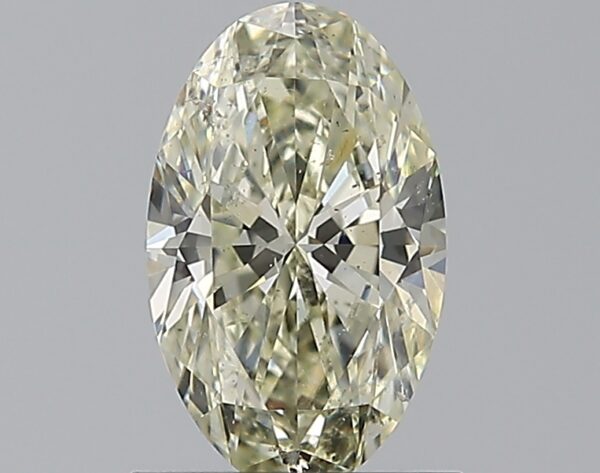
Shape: oval
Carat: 1.01
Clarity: SI1
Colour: N
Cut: EX
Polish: VG
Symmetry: VG
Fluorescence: F
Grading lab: GIA
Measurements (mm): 8.59 x 5.3 x 3.31